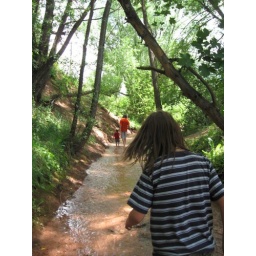
walking in the creek with the kids near my house